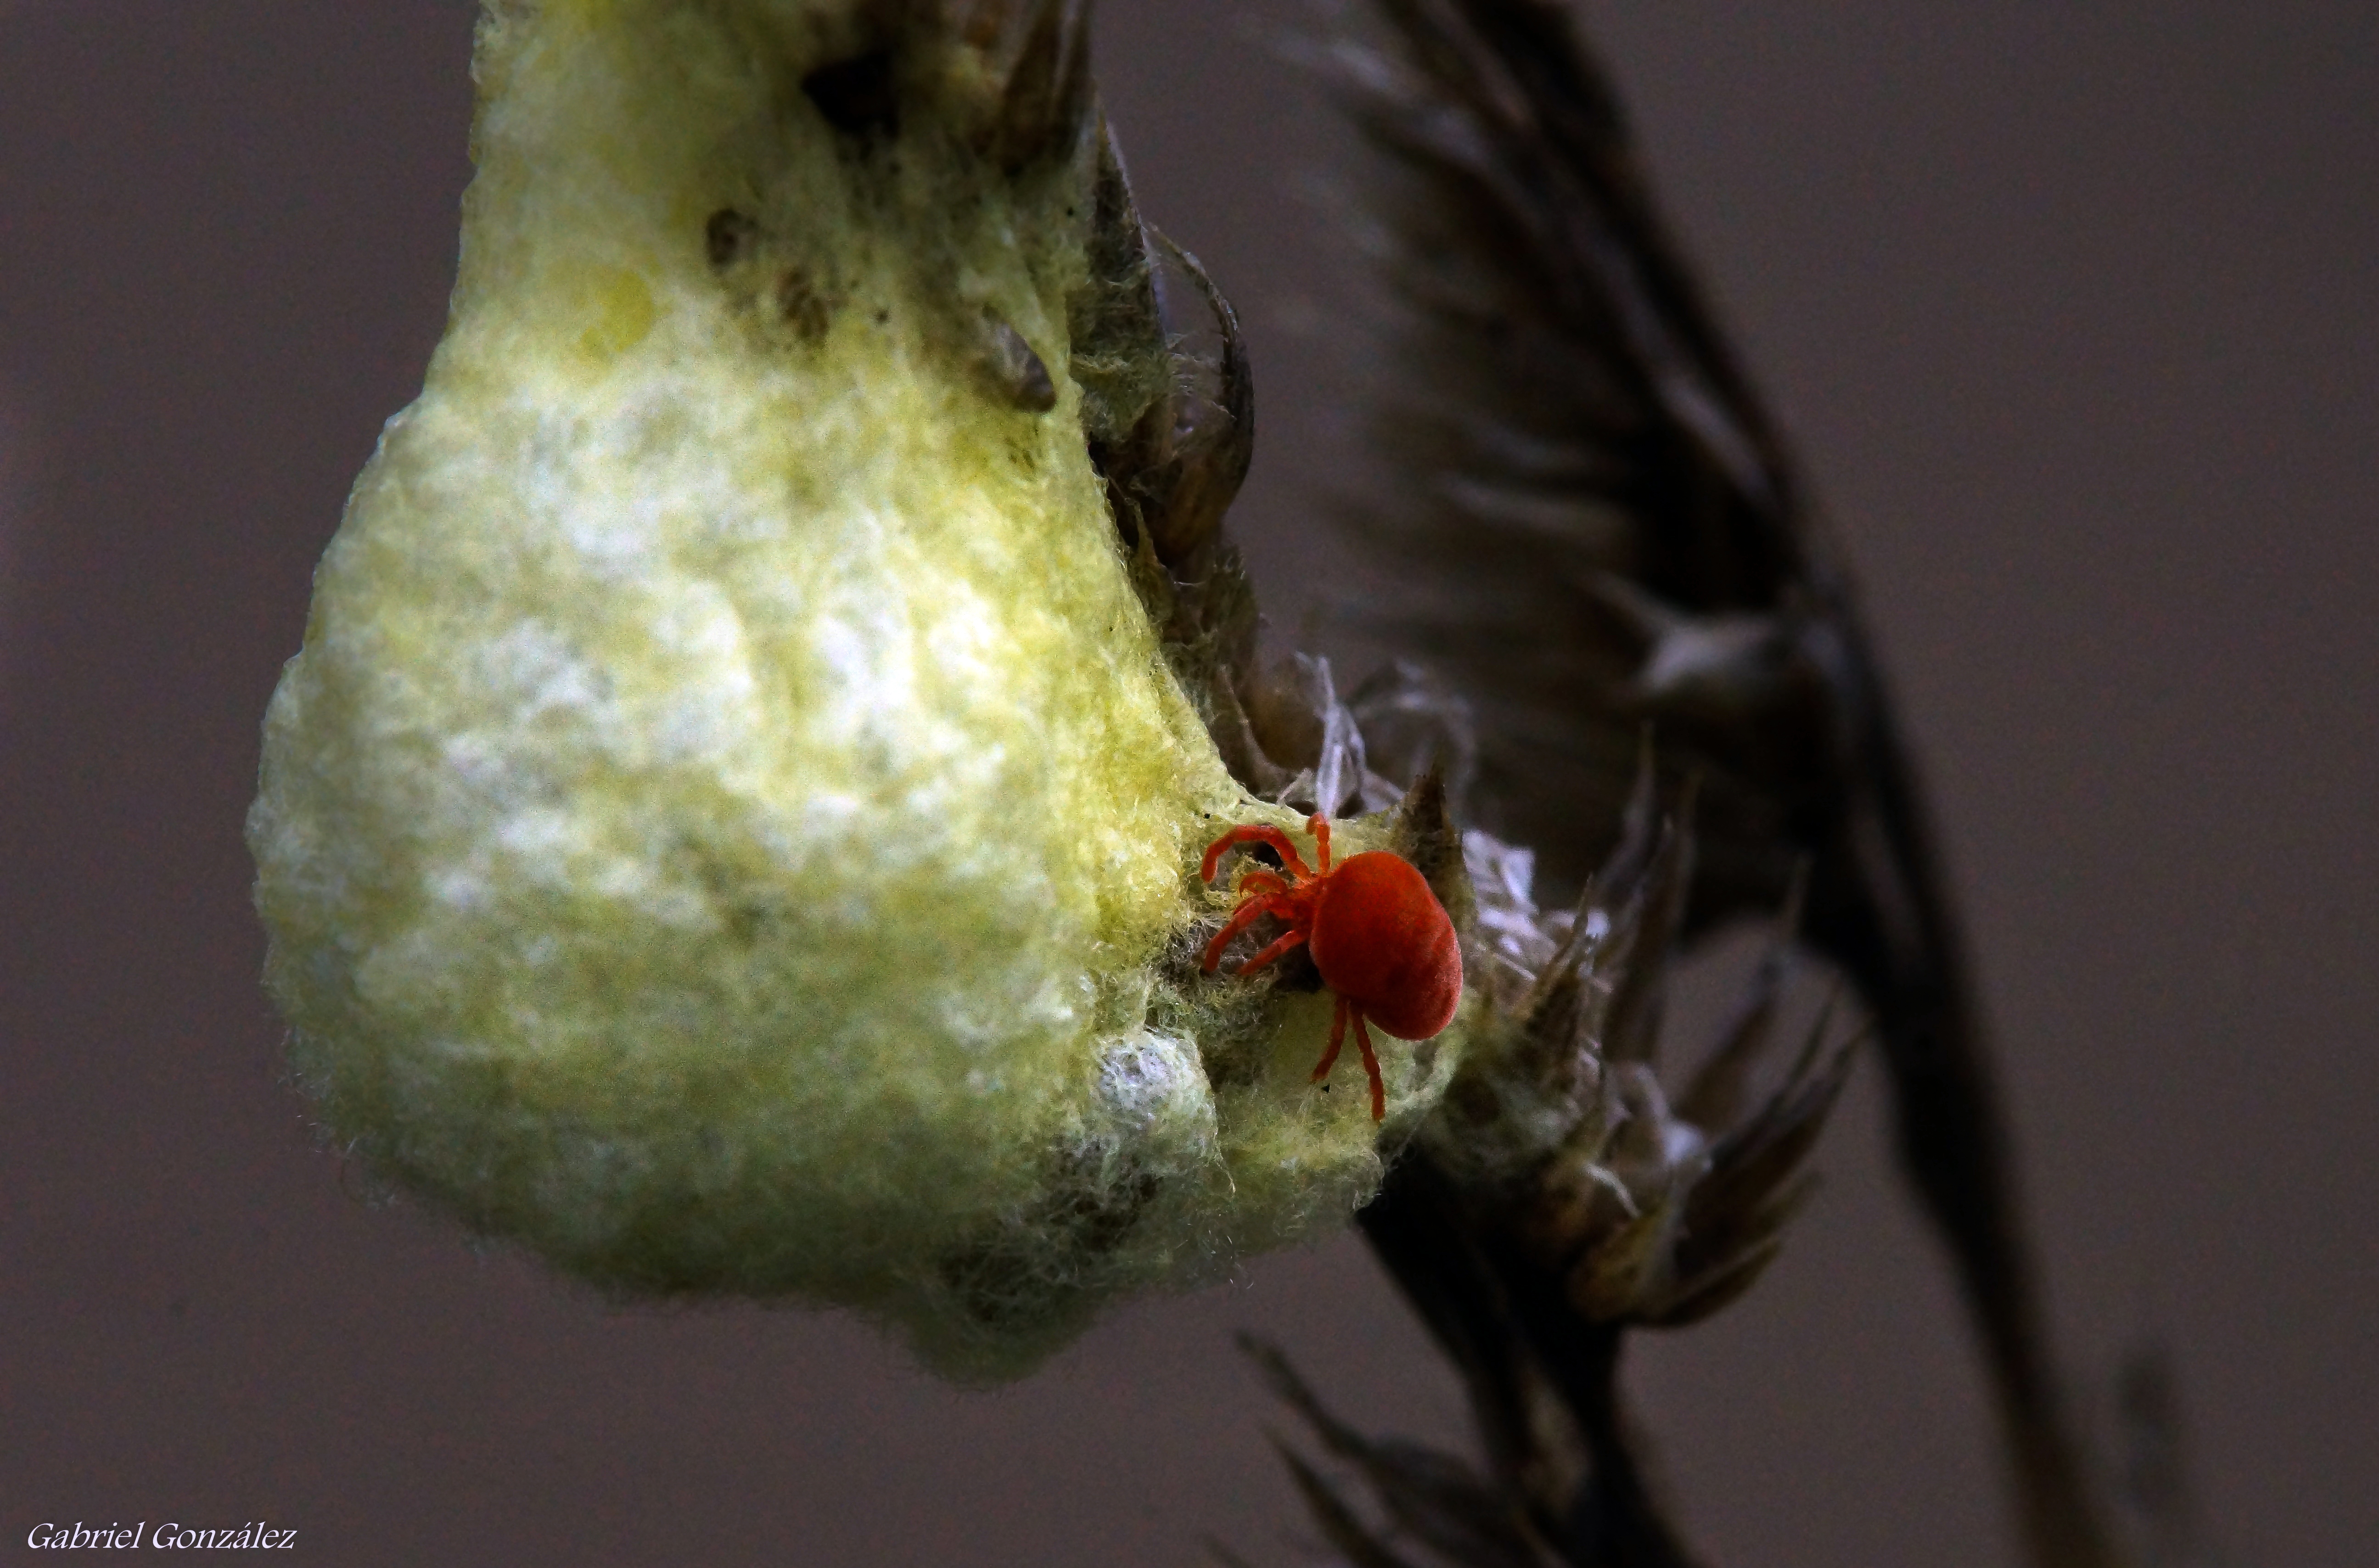
nature, leaf, flower, photo, produce, insect, macro, biology, yellow, flora, fauna, close up, animals, naturaleza, a77, g, ggl1, gaby1, xovesphoto, animales, sonya77, gphoto, xelodegalicia, sonya77v, tamron180mmmacro, macro photography, gabrielcoru a